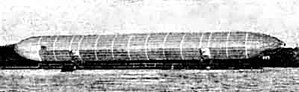
Ferdinand von Zeppelin
Zeppeliner-luftskib
Zeppeliner (luftskib)
Ferdinand Adolf Heinrich August Graf von Zeppelin var en tysk officer og luftskibskonstruktør.